Charvet Place Vendôme

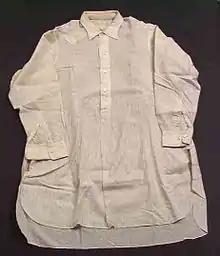
Photo of a Charvet shirt from the 1930s. Woven wool, striped. Norsk Folkemuseum, Oslo.

In the late 1920s, Charvet was considered to produce "the finest cravats in the world", with either conservative designs or "decidedly original" patterns, such as postage-stamps (See below) or much more "modernist" patterns. At an exhibition called ""L'art de la soie"" held at the Musée Galliera in Paris in 1927, Charvet presented dressing gowns and neckties in matching patterns, together with pyjamas, shirts and handherchieves. The company developed a practice of sending merchandises to its customers for approval, allowing them to select some or none and return the rest, subsequently referred to as the Charvet method. It conceived a range of free-form bold printed tie patterns which gained wide popularity in the USA. "Its chic was in their unfussy, nonchalant bearing. To the delight of their many admirers, the Charvets' open settings facilitated blending with all kind of fancy suits ... The original Charvet prints became the first, and regrettably almost the last, bold figured necktie to symbolize upper-class taste". Some such bold Charvet Art Deco ties which had belonged to John Ringling are on display at the John and Mable Ringling Museum of Art. These patterns, for which "charvet" became a generic name, "foreshadowed" the colorful designs which became popular after the war. The company also produced beach linen robes with patterns up to two feet in diameter.